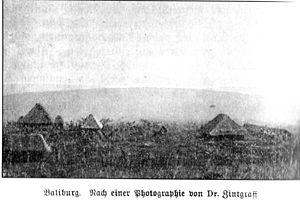
Eugen Zintgraff, né le 16 janvier 1858 à Düsseldorf et mort le 4 décembre 1897 à Tenerife, est un explorateur allemand de l'Afrique.
Baliburg était un poste de défense fondé par l'explorateur Eugen Zintgraff pour le compte du Cameroun allemand dans la région nord-ouest de l'arrière-pays.